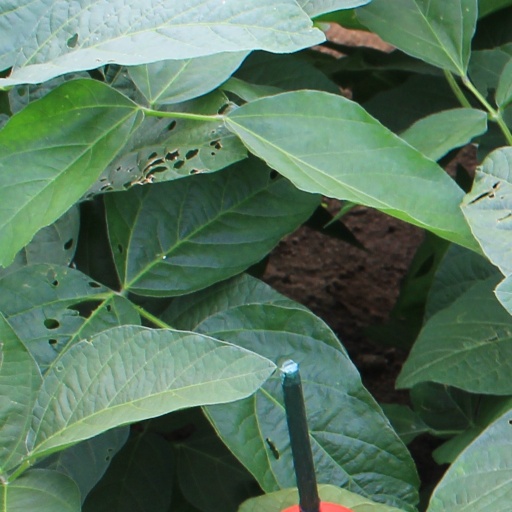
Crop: soybean